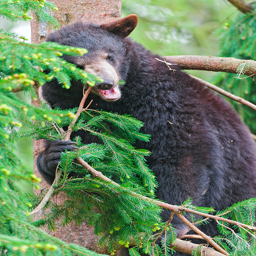
A black bear holding branches in hand next to a tree.
A black bear is in a tree and chewing on a branch.
A bear in a tree holding and chewing a branch.
A small bear is chewing on branches in the tree.
A large bear in a tree biting into a branch.